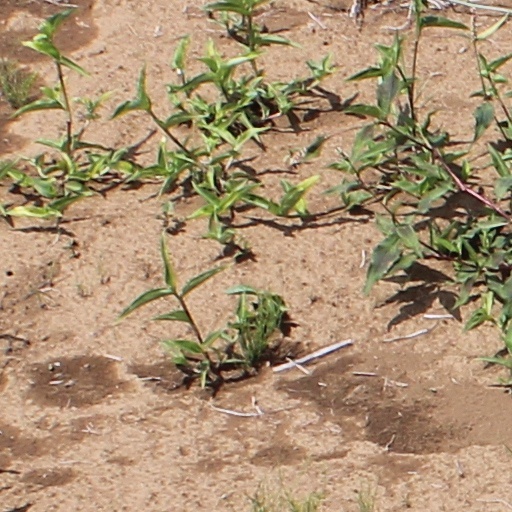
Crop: wheat